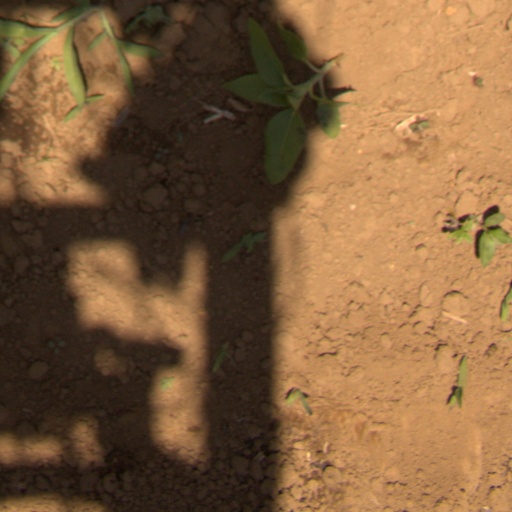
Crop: Jerusalem artichoke